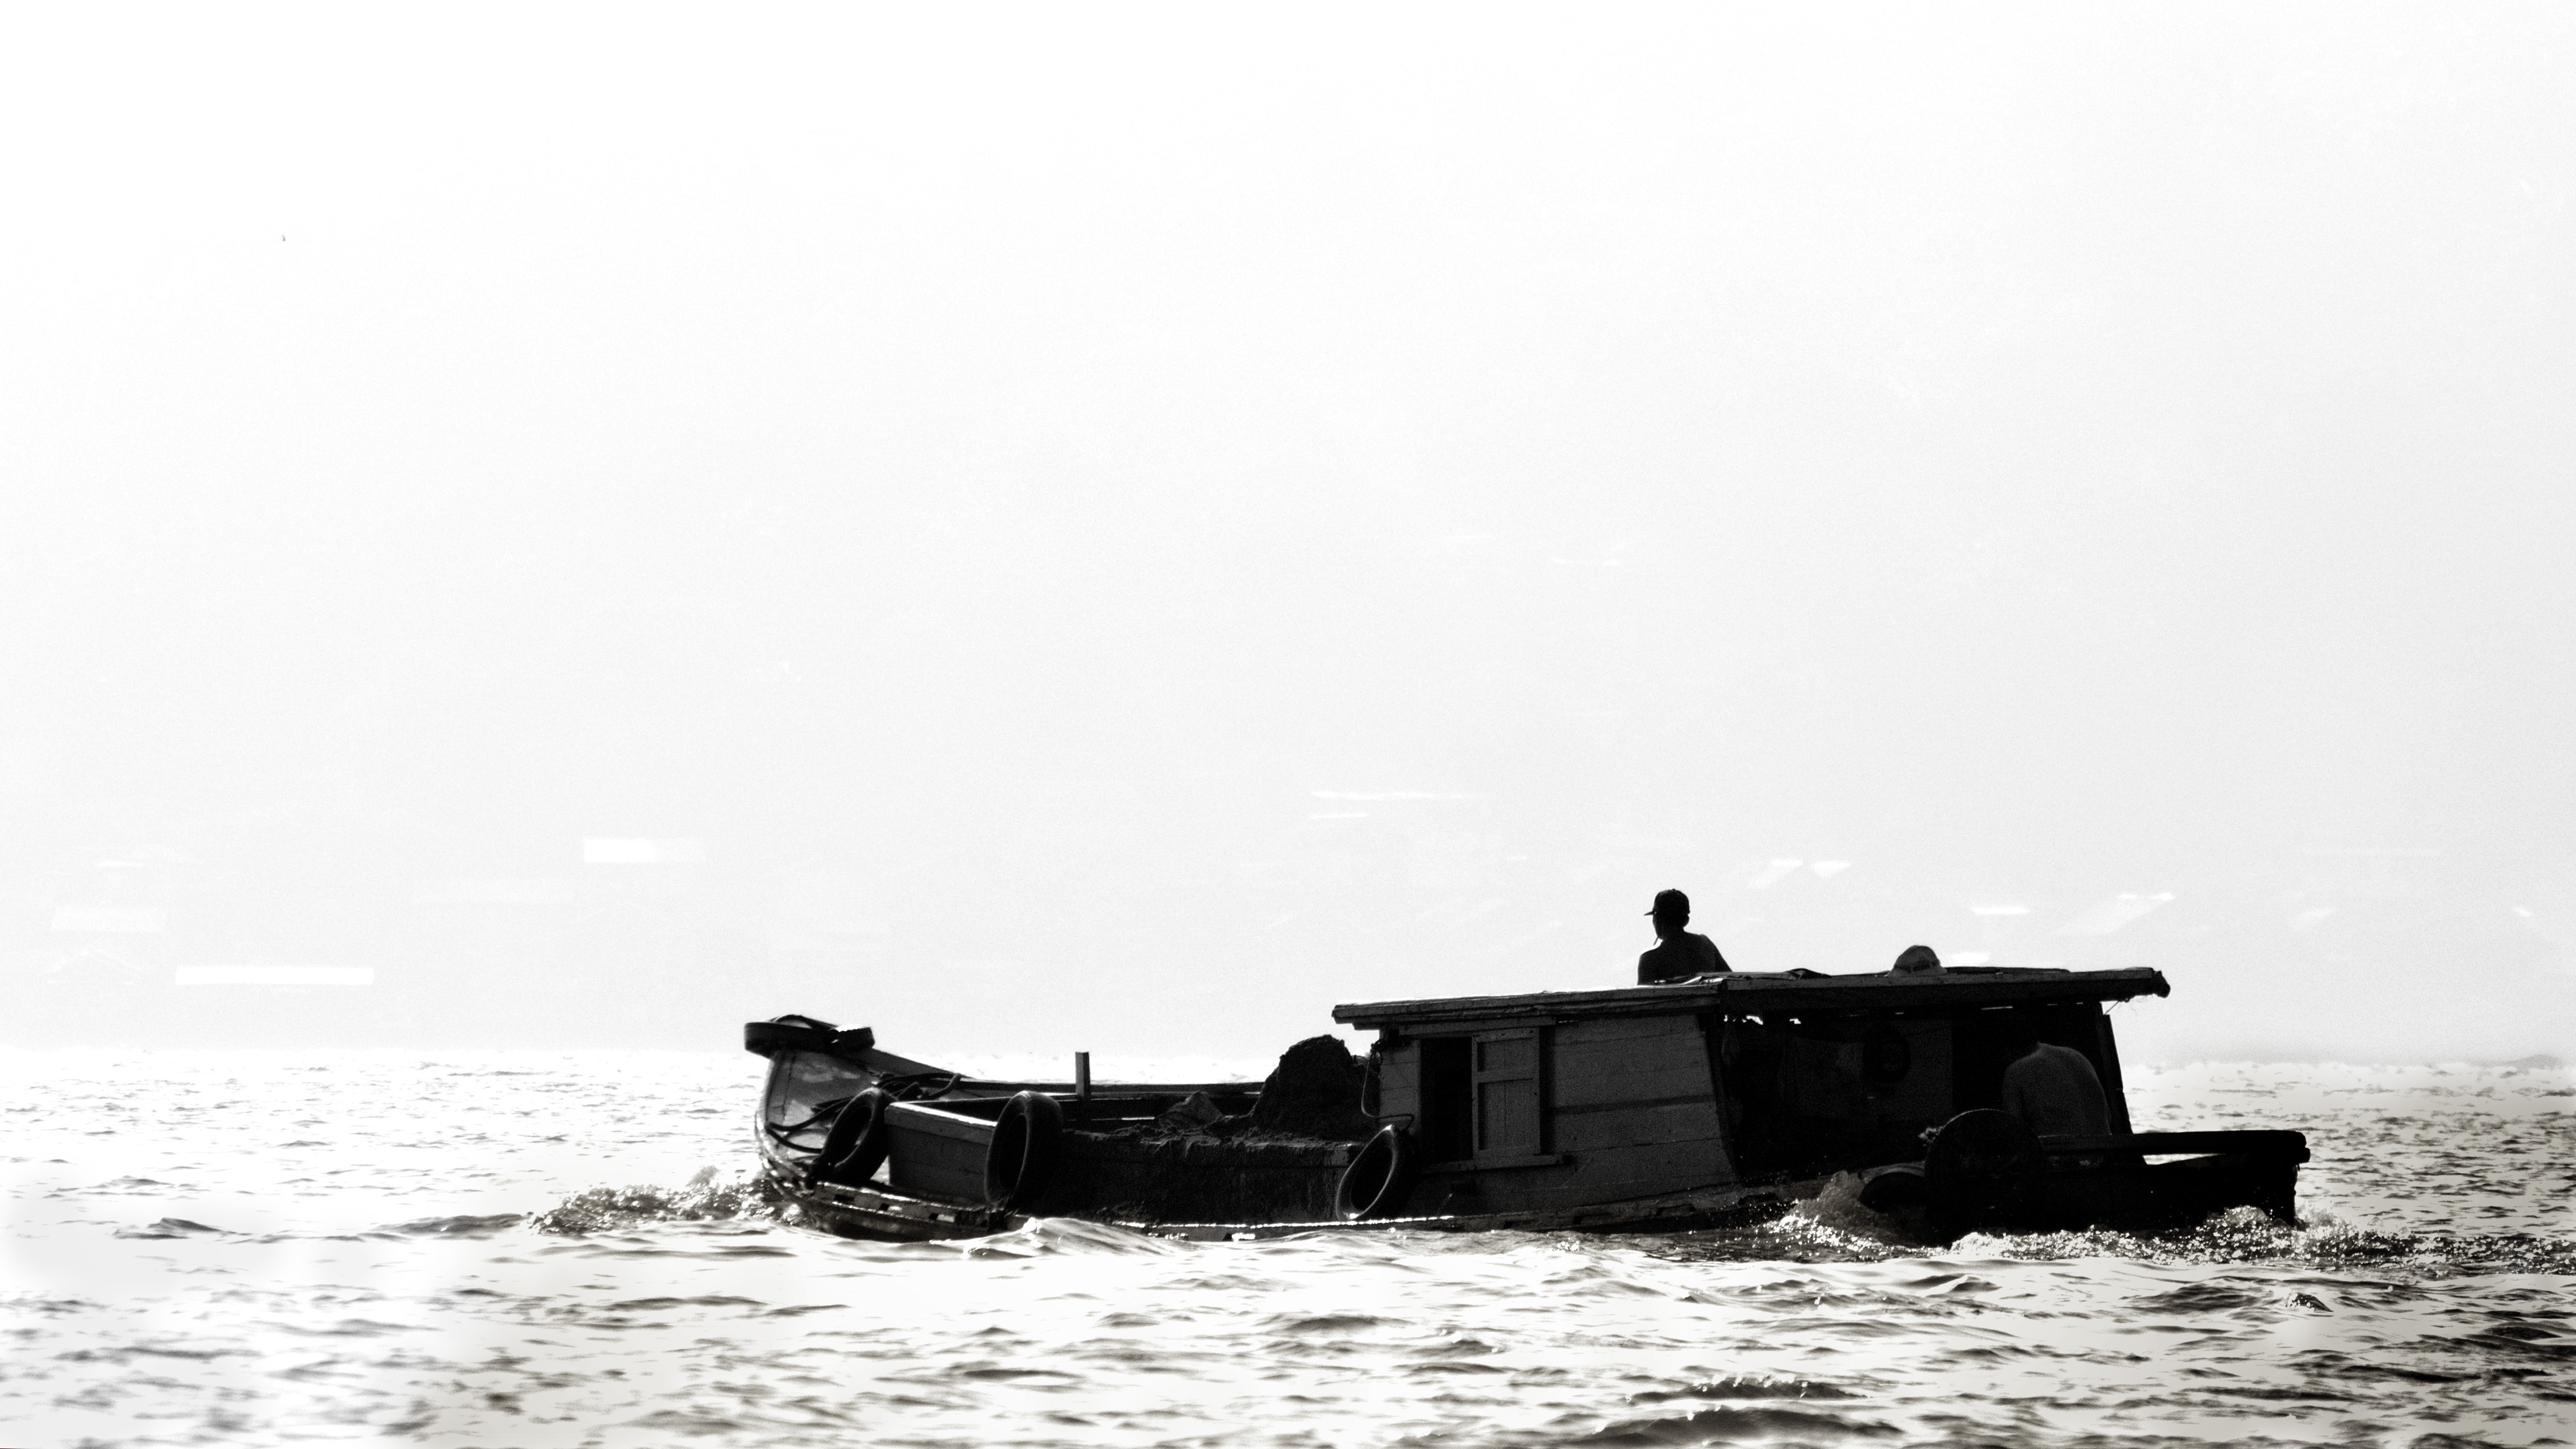
sea, coast, ocean, black and white, boat, wave, river, vehicle, monochrome photography, mahakam, samantha